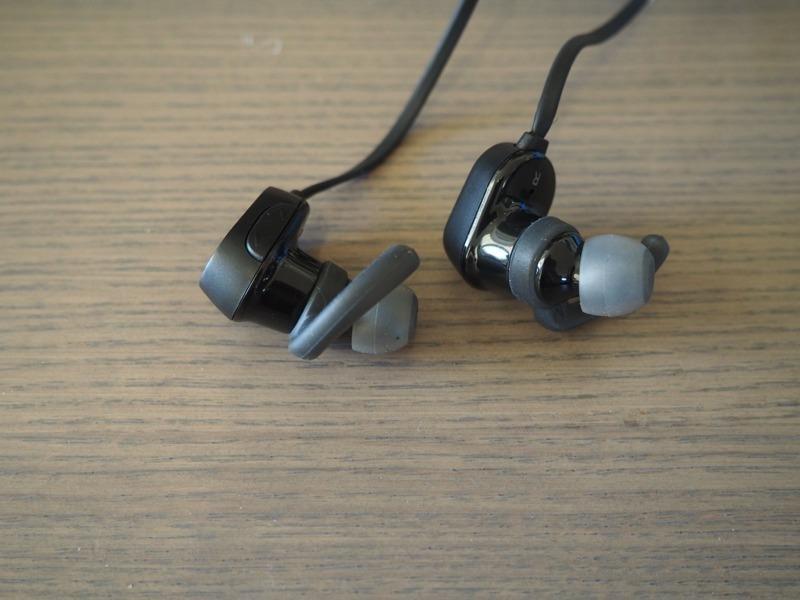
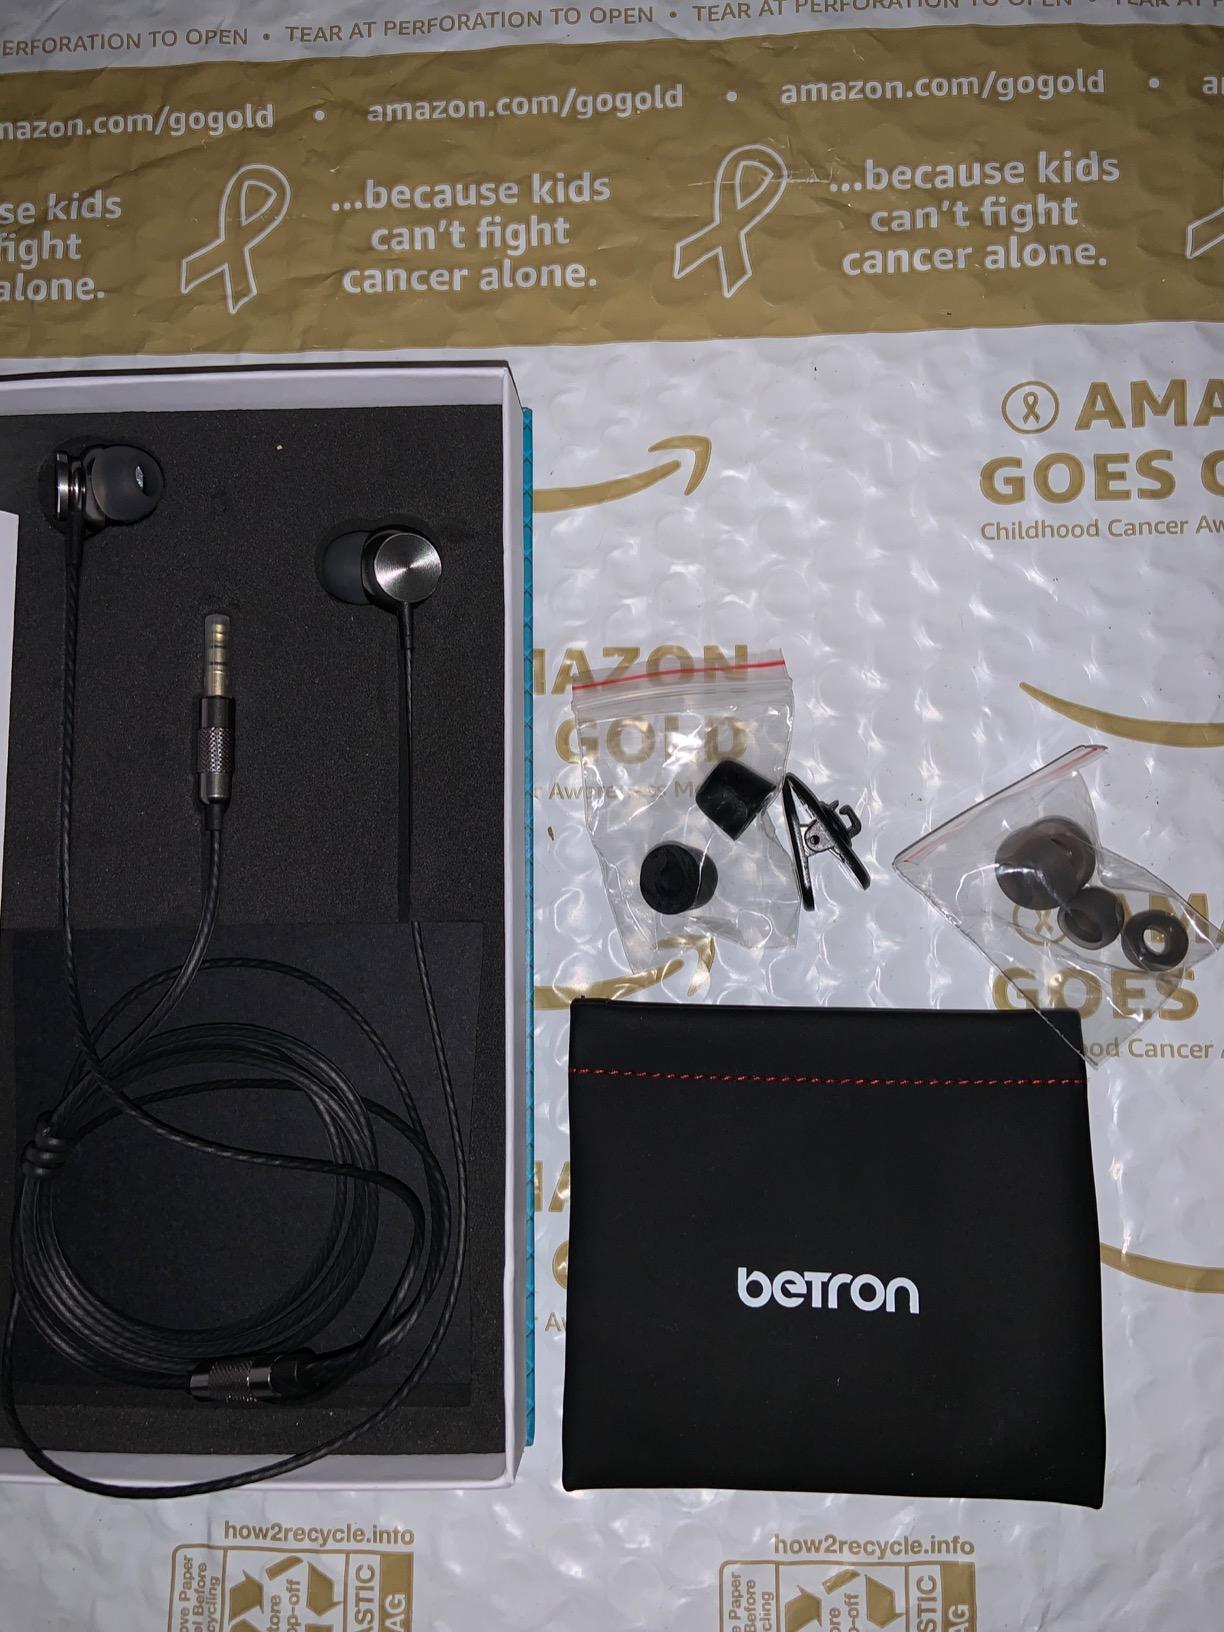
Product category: headphones
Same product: no